Zug

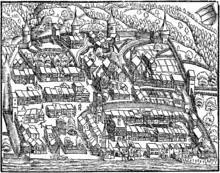
View of Zug before 1547

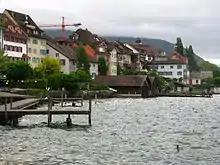
"Unterstadt" (lower town) as seen from Lake Zug harbour

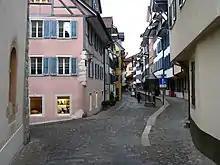
"Oberstadt" (upper town) in the Altstadt

The oldest evidence of humans in the area trace back to 14,000 BC. There have been Paleolithic finds on the north bank of Lake Zug, which come from nomadic hunters and gatherers. Archaeologists have also found over forty lake-shore settlements, known as pile dwellings, on the shores of Lake Zug from the epoch of the first settled farmers in the Neolithic period (5,500-2,200 BC). The peak in these lake-shore village settlements was between 3800 and 2450 BC. For the same epoch, the first pre-alpine land use has been found in Menzingen and in the Ägeri valley. The well-known, historically researched lake-shore village "Sumpf" (the swamp), dated from the late Bronze Age (up until 850 BC). Evidence from these finds resulted in a quite different picture of life in former times, which is on display at the Zug Museum for Prehistory. In addition, finds from the Iron Age (850-50 BC) and the Roman and Celtic-Roman time (from 50 BC) have been unearthed.